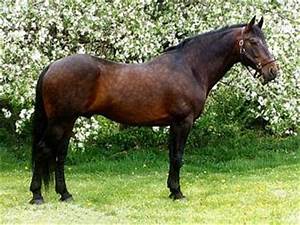
Label: cavallo